Dudleya cymosa subsp. cymosa

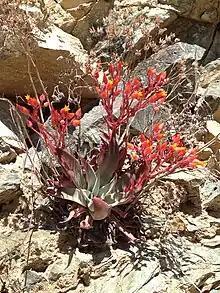
In habitat

This species is endemic to California. It is distributed throughout the California Coast Ranges, reaching a northern extent in Humboldt County, and is also found throughout the Sierra Nevada, and more rarely in the Santa Monica Mountains of Southern California. It is found in rocky outcroppings, talus slopes, and shaded canyon slopes.